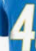
Number: 4